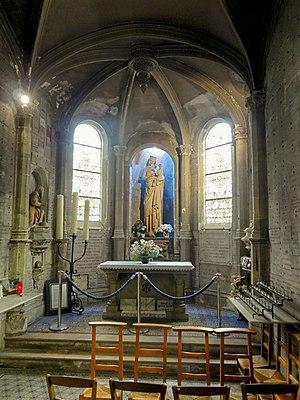
La chapelle de la Vierge, créée en 1862 par la transformation de l'ancienne chapelle baptismale à laquelle fut adjointe une abside au sud, afin d'abriter la Vierge à l'Enfant miraculeuse du XIIIe siècle.
L'église Notre-Dame est une église catholique paroissiale située à Pontoise, en France. Son importance vient essentiellement du tombeau de saint Gauthier, et d'une statue de la Vierge à l'Enfant de la seconde moitié du XIIIᵉ siècle, réputée miraculeuse, qu'elle abrite en son sein. L'église actuelle prolonge aussi le souvenir d'une splendide et vaste basilique de style gothique rayonnant, qui par ses dimensions et la qualité de son architecture impressionnait fortement les contemporains, et qui était l'une des plus grandes églises de France. Très peu de vestiges en restent, dont la Vierge, quelques fragments de dalles funéraires, et des tapisseries qui ne se trouvent plus dans l'église. Déjà partiellement détruite en 1437 puis reconstruite, la basilique venait juste d'être agrandie quand elle a péri pendant le siège de Pontoise en juillet 1589. Cela explique que les moyens manquaient pour construire une église plus grande après la catastrophe : On dût se contenter d'édifier une église provisoire, dont la conception répond avant tout aux impératifs d'une mise en œuvre rapide et économique, avec des voûtes de bois.